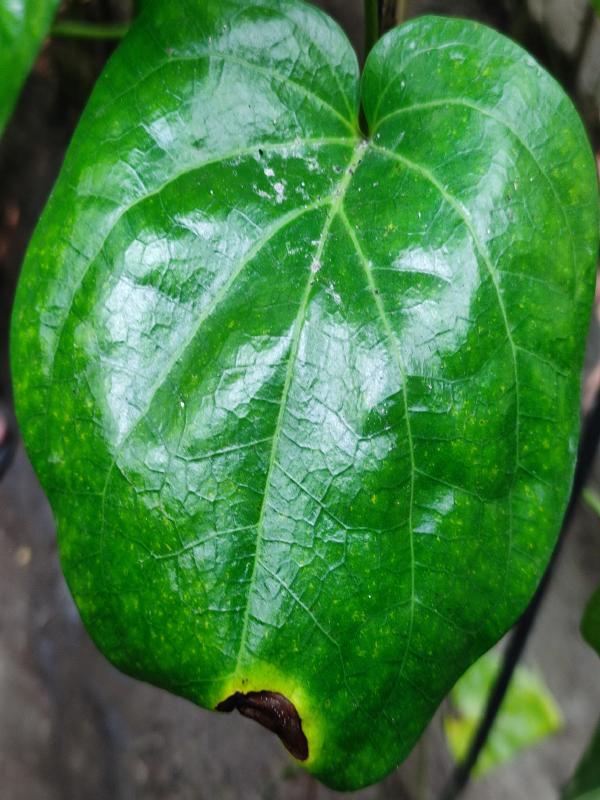
Label: Bacterial_Leaf_Disease